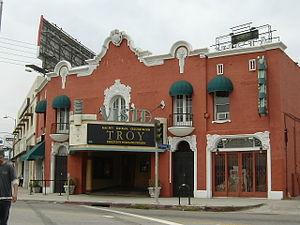
True Romance, ou À Cœur perdu au Québec, est un film américain réalisé par Tony Scott, sorti en 1993. Ce thriller romantique, écrit par Quentin Tarantino, retrace l'histoire d'un couple de jeunes amoureux qui se retrouve en possession d'une valise remplie de cocaïne appartenant à la mafia et essaie de la vendre à un producteur de cinéma.